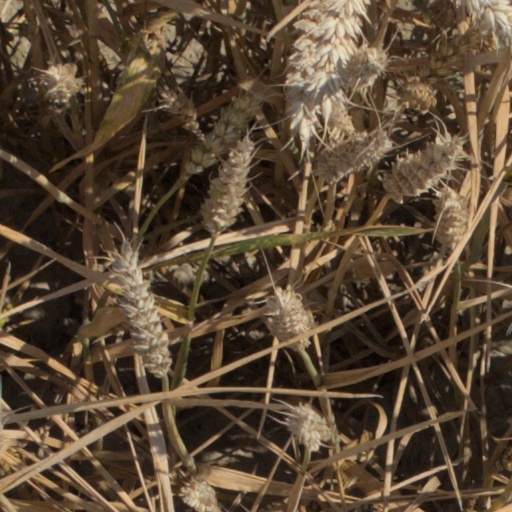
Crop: wheat